Red Deer River

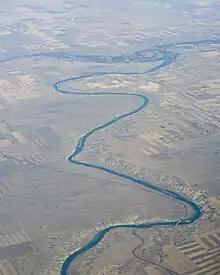
The Red Deer River (upper left) merging into the South Saskatchewan River east of Empress, Alberta

Sport fish include: walleye, northern pike, sauger, lake whitefish, yellow perch, burbot, lake sturgeon, mountain whitefish, goldeye, brown trout, bull trout, rainbow trout, brook trout, and cutthroat trout.